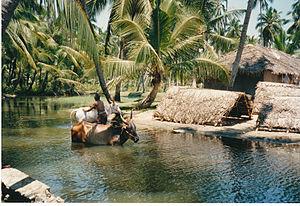
Paysan soignant ses boeufs après une journée de travail aux environ de Varkala (Kerala-Inde)
Le Kerala ou Kérala est un État indien. La langue principale est le malayalam qui fait partie des langues dravidiennes, famille linguistique dominante en Inde du Sud. Le gentilé propre au Kerala est Malayalee.